30th Berlin International Film Festival

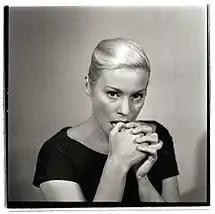
Ingrid Thulin, Jury President

The following films were shown in the retrospective dedicated to Billy Wilder: